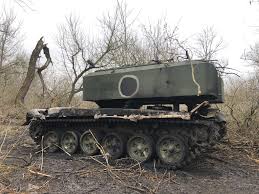
Label: Self Propelled Artillery